Chakravageswarar Temple, Chakkarappalli

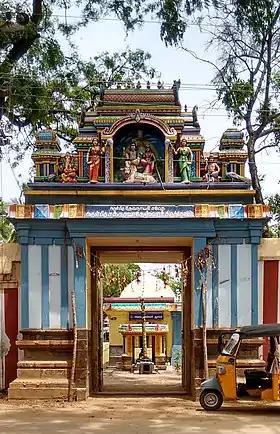

The temple priests perform the "pooja" (rituals) during festivals and on a daily basis. Like other Shiva temples of Tamil Nadu, the priests belong to the Shaivaite community, a Brahmin sub-caste. The temple rituals are performed four times a day; Ushathkalam at Kalasanthi at 8:00 a.m., Uchikalam at 10:00 a.m., Sayarakshai at 6:00 p.m., and Ardha Jamam at 8:00 p.m. Each ritual comprises four steps: "abhisheka" (sacred bath), "alangaram" (decoration), "neivethanam" (food offering) and "deepa aradanai" (waving of lamps) for both Chakravageeswarar and Devanayagi. The worship is held amidst music with "nagaswaram" (pipe instrument) and "tavil" (percussion instrument), religious instructions in the Vedas read by priests and prostration by worshippers in front of the temple mast. There are weekly rituals like ' and ', fortnightly rituals like "pradosham" and monthly festivals like "amavasai" (new moon day), "kiruthigai", "pournami" (full moon day) and "sathurthi". Annabishekam during the Tamil month of "Aipassi" (October–November), Karthikai Deepan during November–December and Adi Sankaracharya Jayanti in "Vaikasi" (May–June) are the festivals celebrated in the temple.